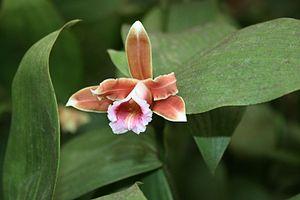
La sous-tribu des Sobraliinae était une sous-tribu de la sous-famille des Epidendroideae, famille des Orchidaceae. La classification APG III considère dorénavant qu'il s'agit de la tribu des Sobralieae incluant en plus le genre Sertifera, alors qu'auparavant cette sous-tribu n'était pas classée dans une tribu.